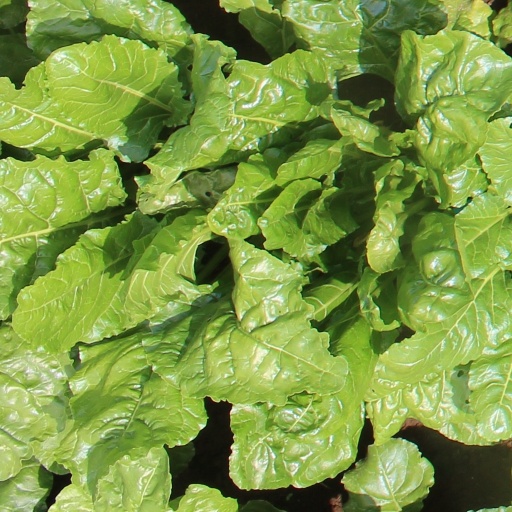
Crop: sugar beet